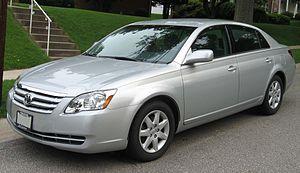
Une grande routière, ou simplement routière, est une automobile du segment E.